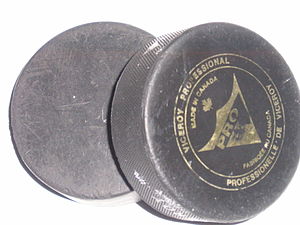
Ishockey / Pucken
To standard ishockeypucke.
Ishockey er en holdsport, der spilles på is. Det er en af verdens hurtigste sportsgrene, og spilles på enten naturlig is eller kunstig is i haller. Der er 6 spillere på banen fra hvert hold – 1 målmand, 2 backer, højre og venstre back, og 3 forwards, fordelt på 1 højre wing, 1 center og 1 venstre wing. Formålet med spillet er at score mål med en hård gummiskive kaldet en puck. Spillet afvikles over 3 perioder af 20 min, effektiv spilletid, hvis kampen ikke er afgjort efter disse er der forlænget spilletid der kan variere afhængig af reglerne i den enkelte liga.